Blood Rain (film)

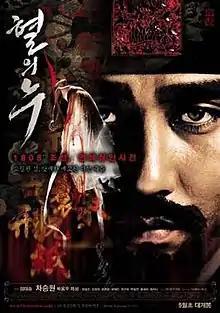
Theatrical poster

Blood Rain is a 2005 South Korean period mystery thriller film. A murder mystery set in 1808, it touches on historical prejudice against Roman Catholicism in the Joseon Kingdom. Although primarily a period thriller, director Kim Dae-seung weaves together an unconventional mix of styles—a puzzle-box mystery plot traditionally associated with detective fiction, class-conscious social commentary, lush cinematography, sets and costume design, and a flair for gore.